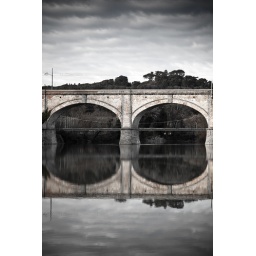
Reflection on the water and fire in the sky #1